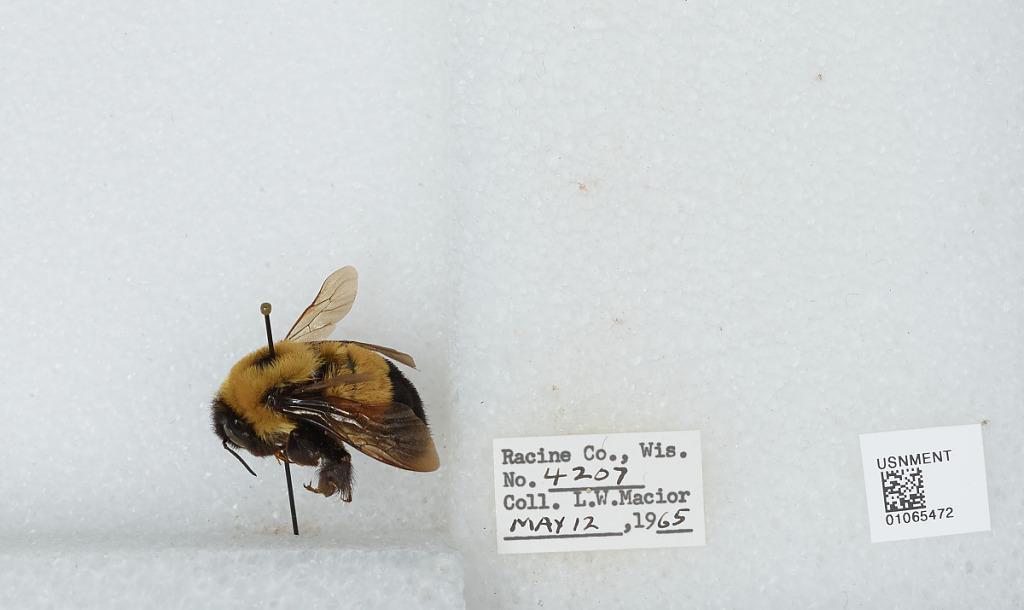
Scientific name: Bombus (Bombus) affinis Cresson
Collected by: L. Macior
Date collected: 1965-5-12
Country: United States
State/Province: Wisconsin
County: Racine
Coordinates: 42.78, -87.76